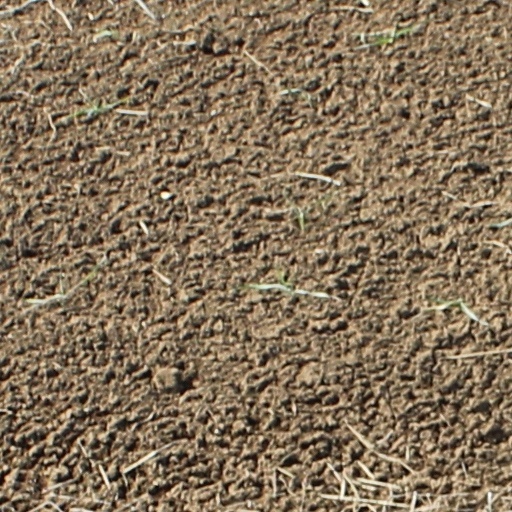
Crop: wheat